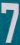
Number: 7